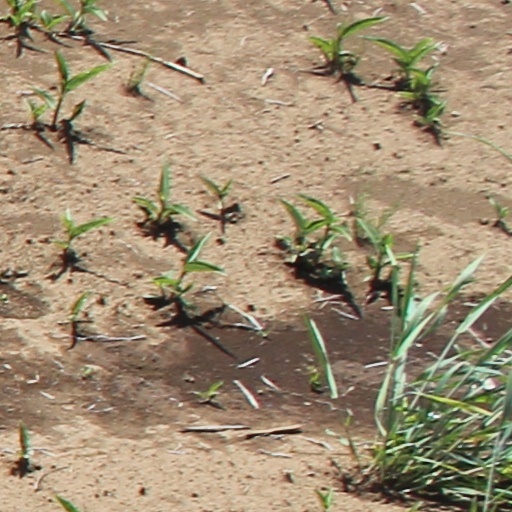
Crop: wheat